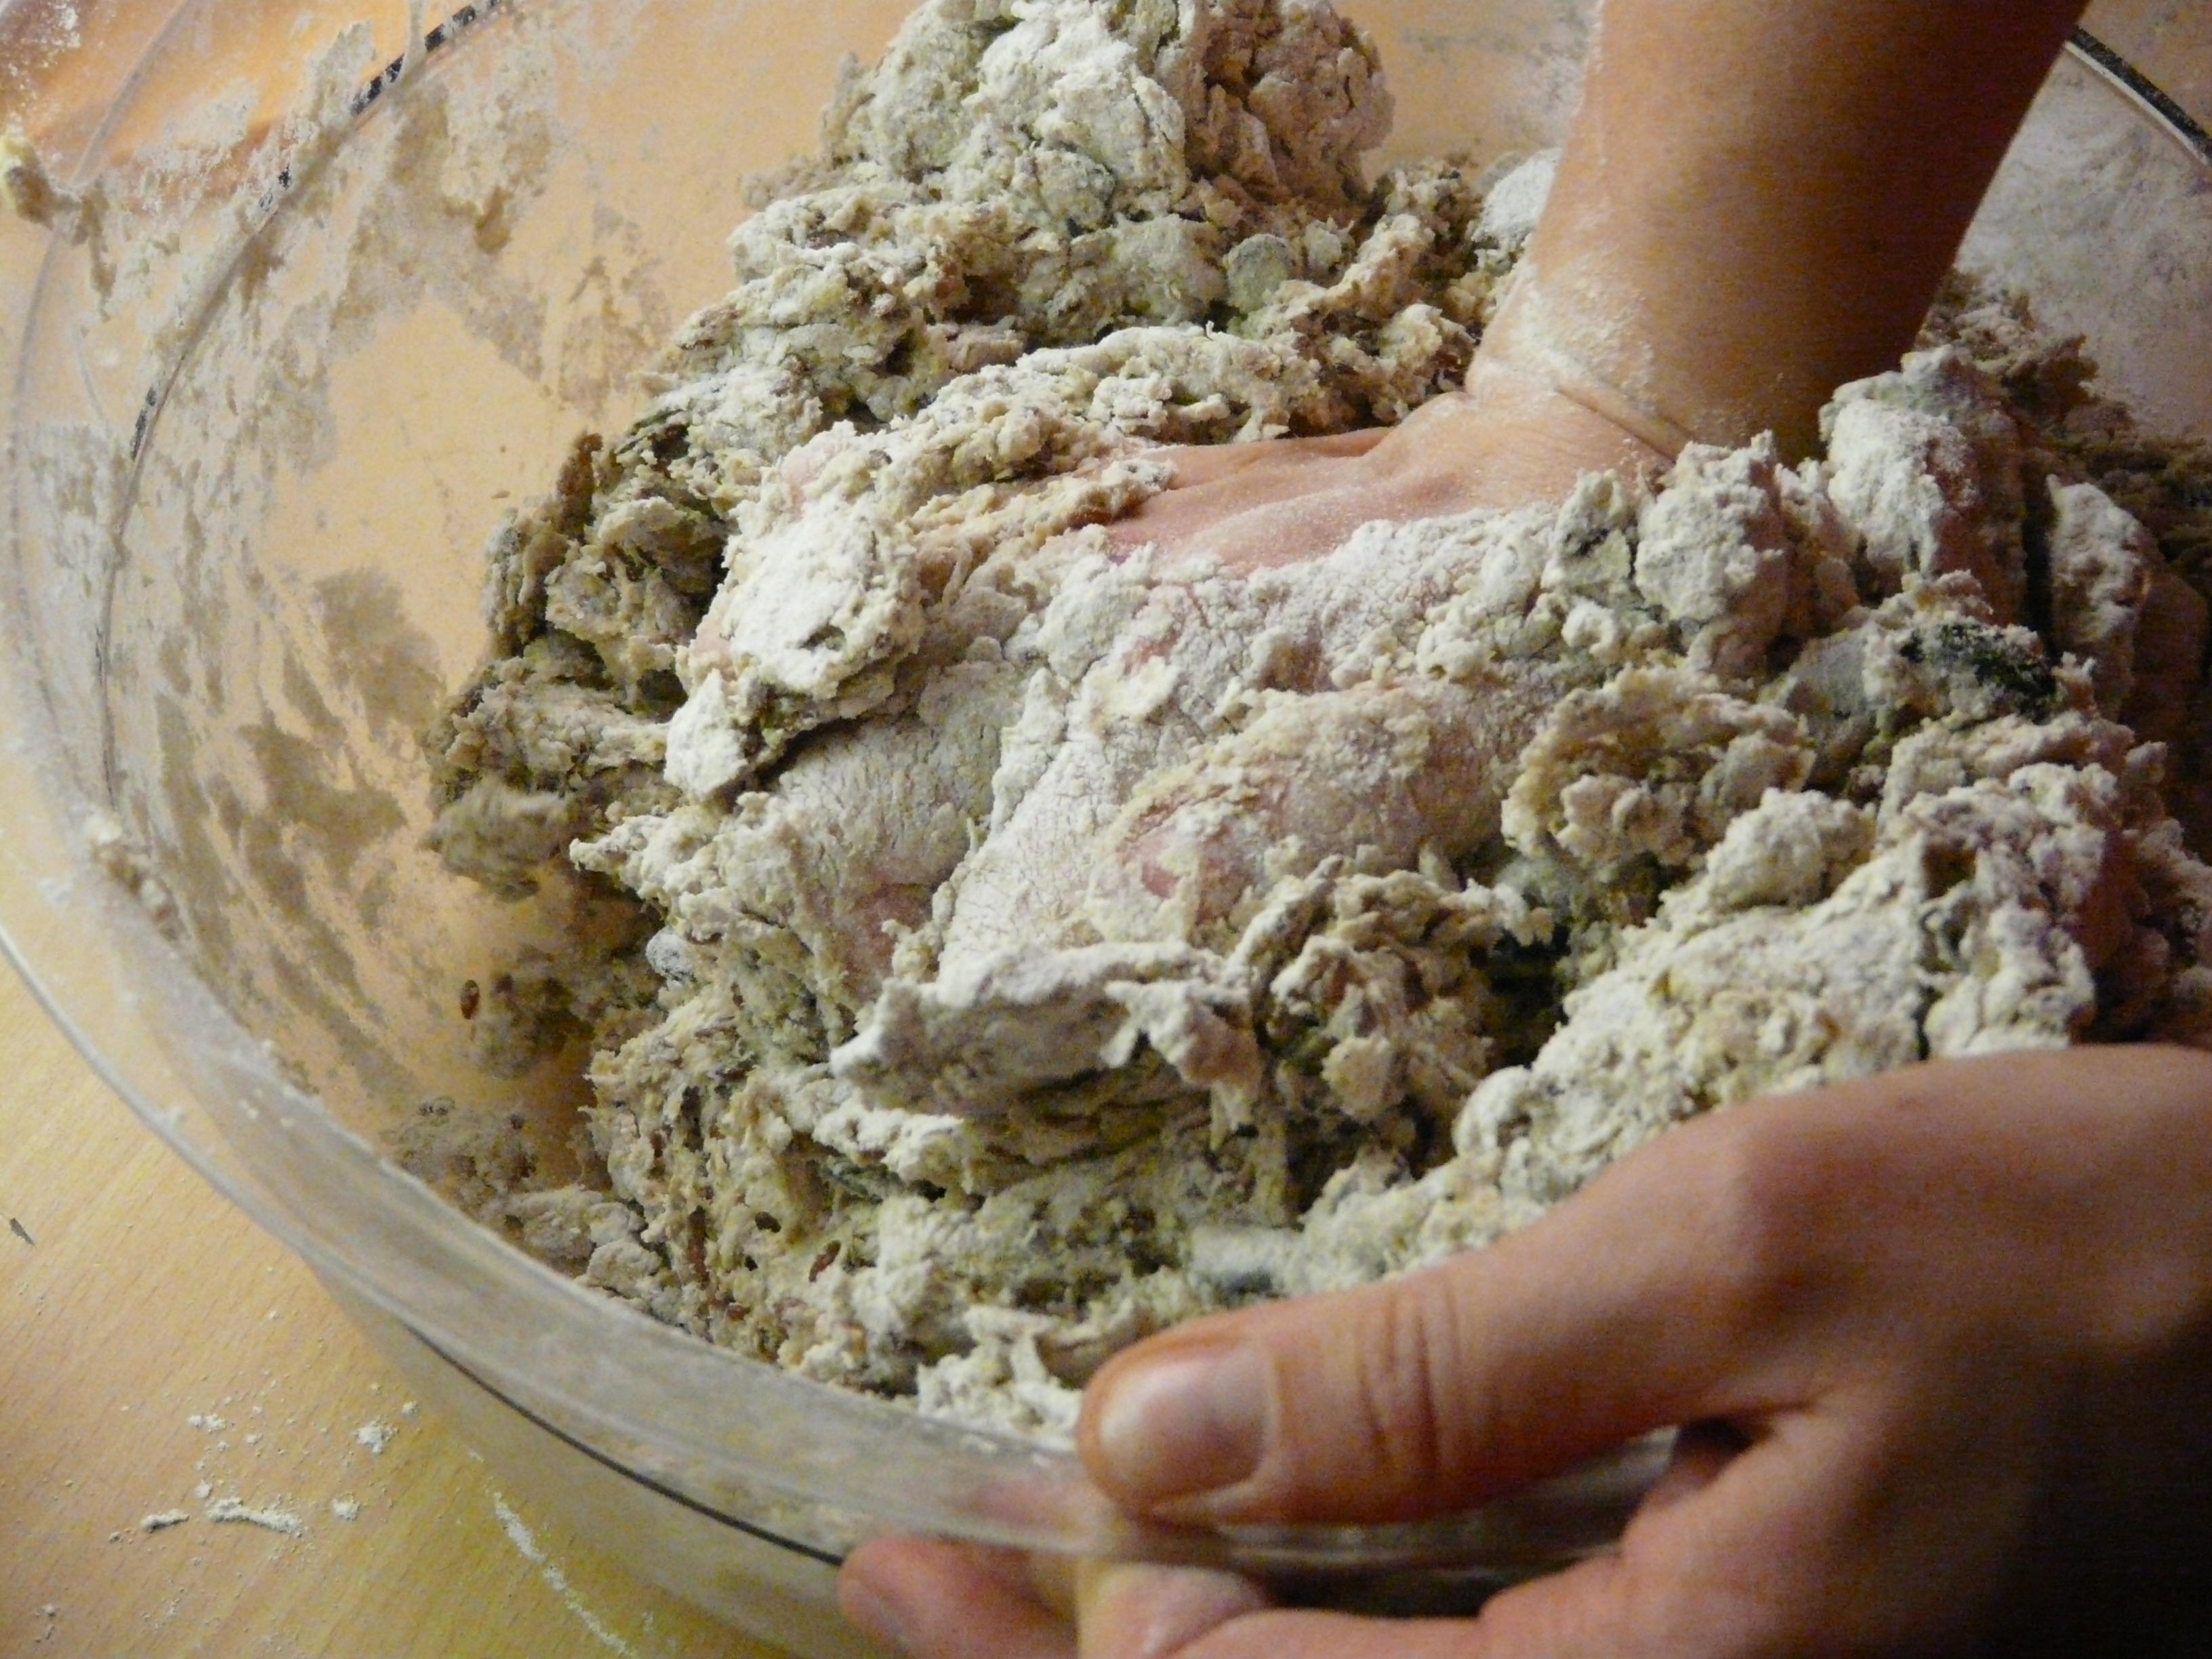
work, hand, bowl, dish, food, profession, craft, breakfast, baking, bread, dough, bake, baker, ingredients, flour, knead, grass family, soda bread